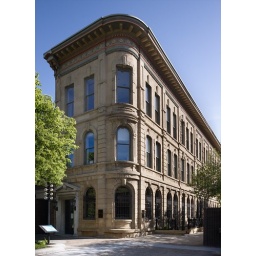
This old office building looks like it has been cut in half.